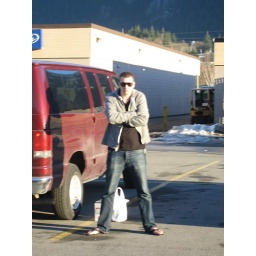
Protecting the van in Squamish after some girl got her car stolen